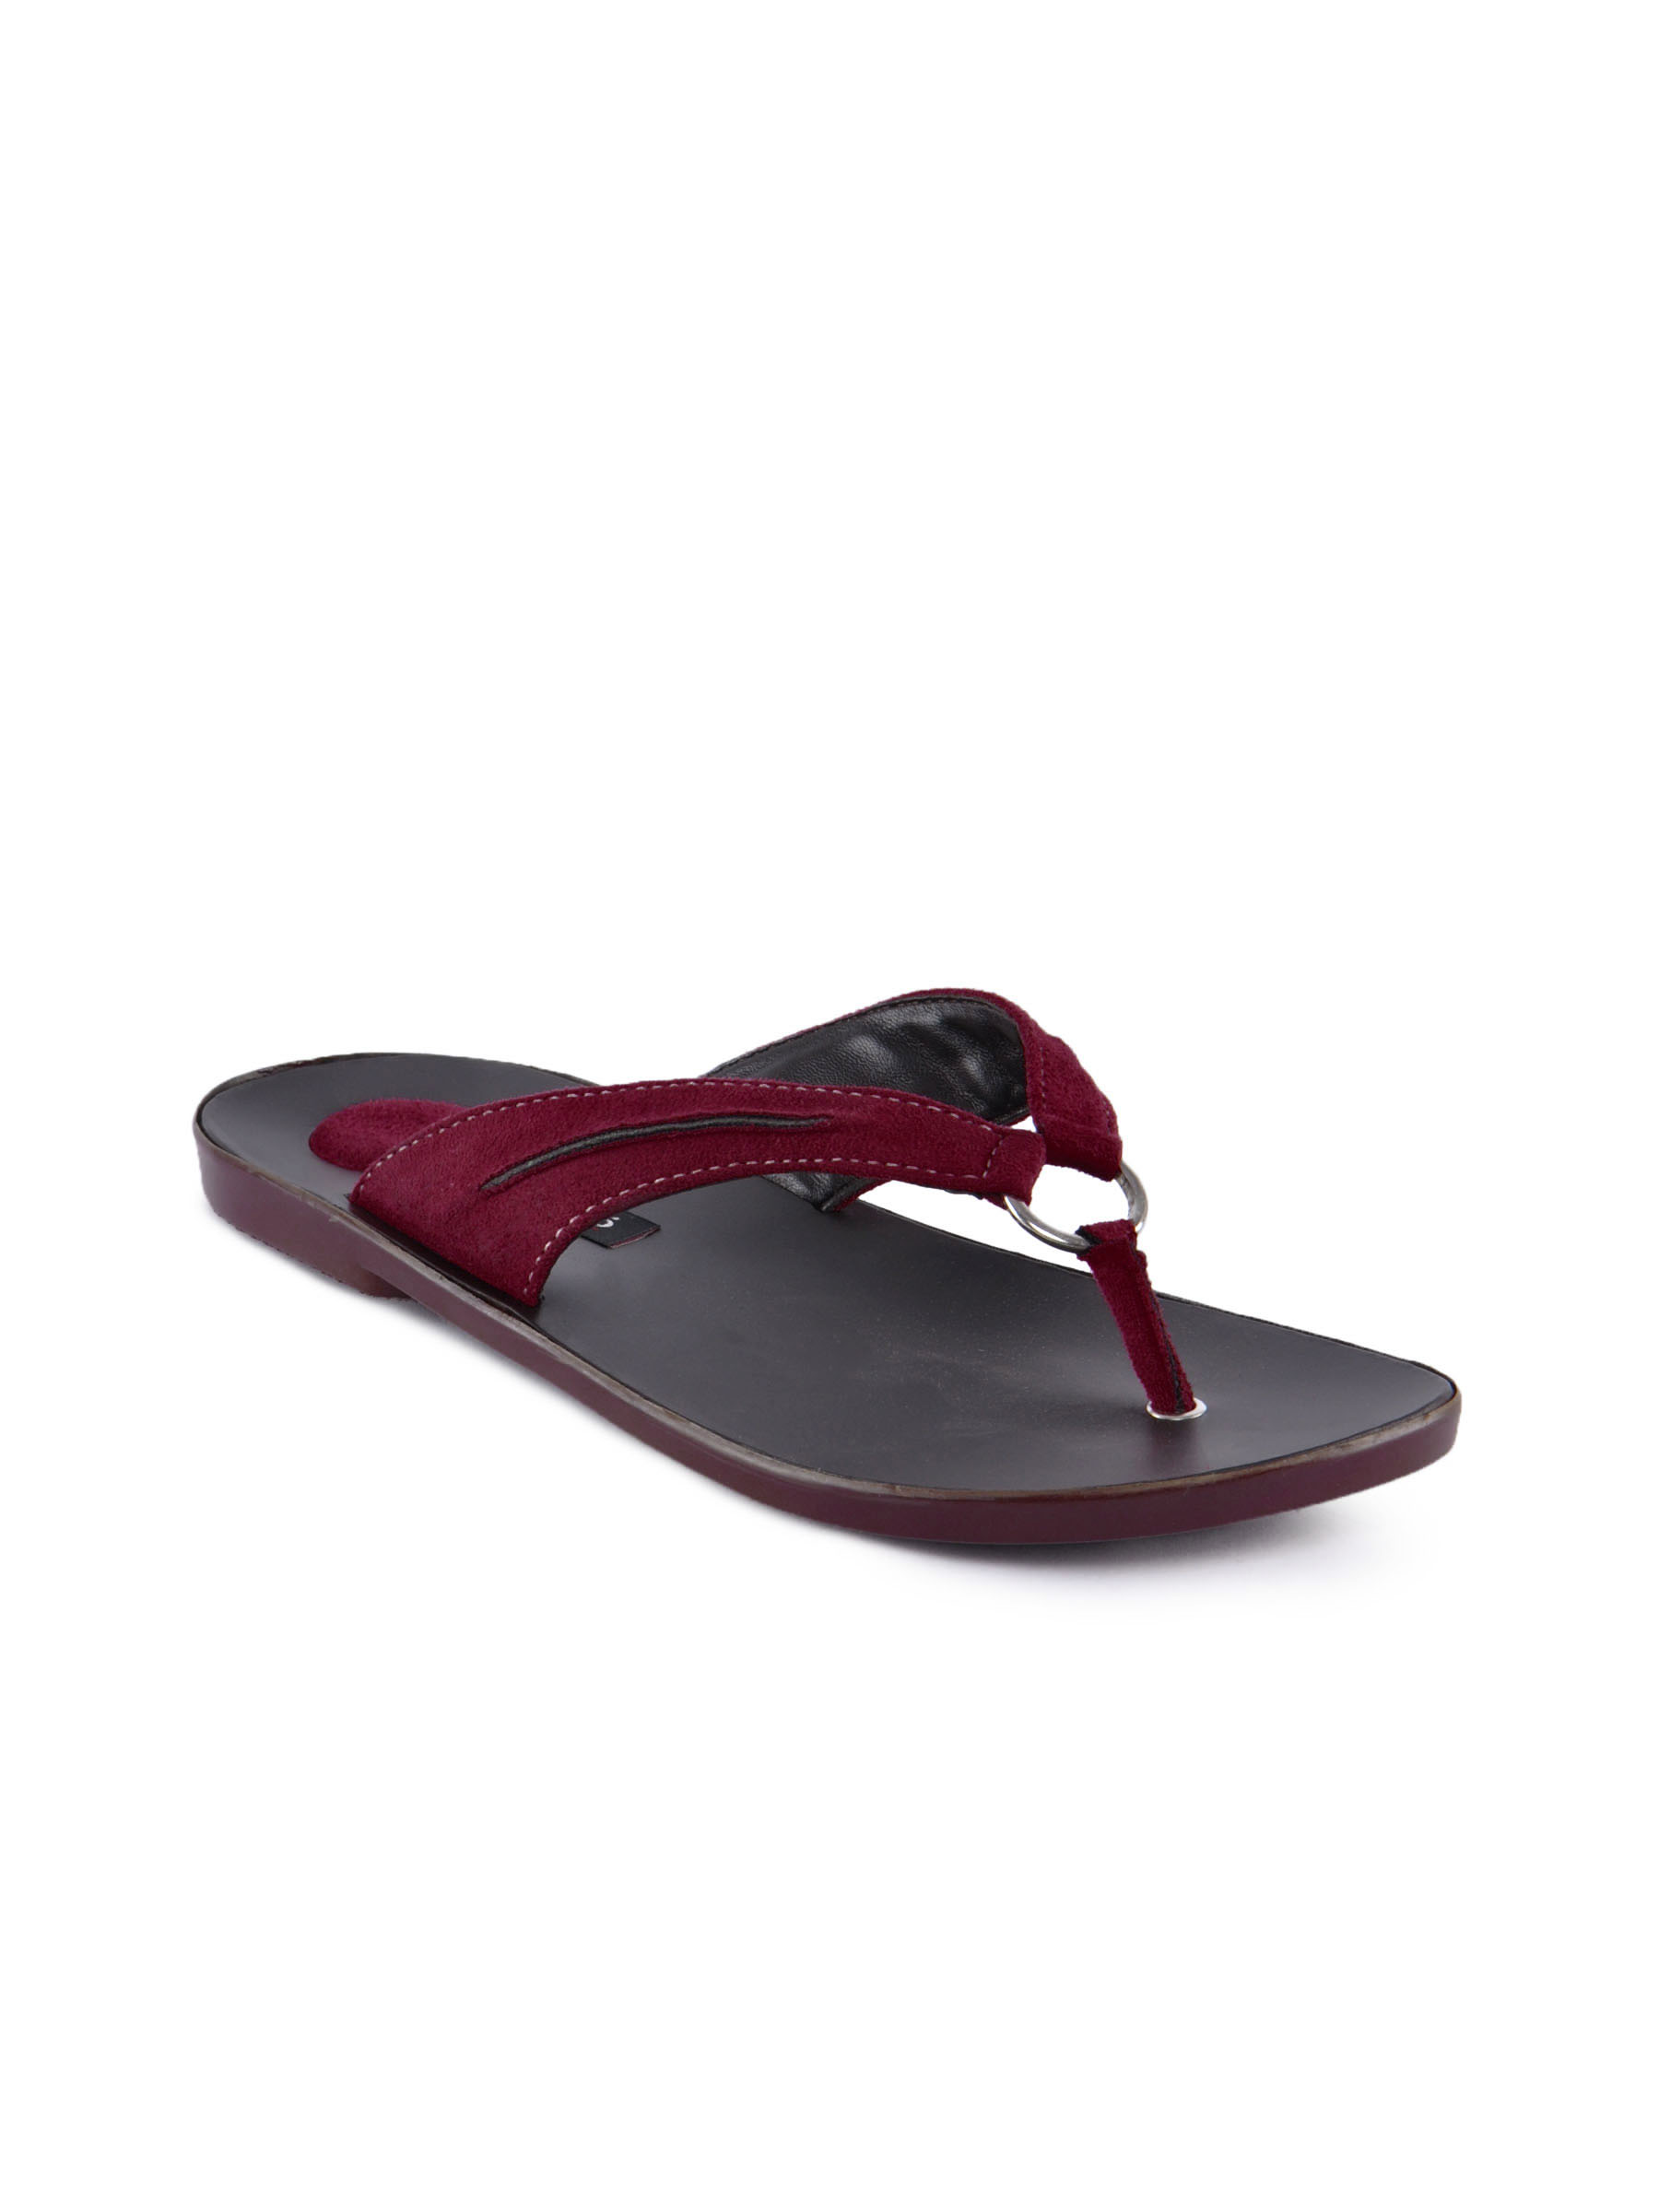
Inc. 5 Women Casual Red Sandals
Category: Footwear / Shoes / Flats
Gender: Women
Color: Red
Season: Fall 2011
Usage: Casual